Berry Mansion

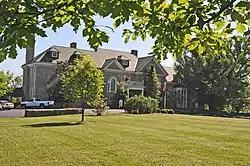

The Berry Mansion was built in Frankfort, Kentucky, in 1900 by George Franklin Berry. It is located on a hill just west of downtown that overlooks the state capitol building.